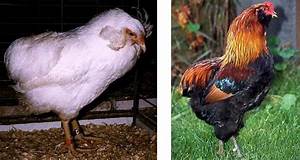
Label: gallina